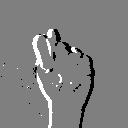
ASL letter: t